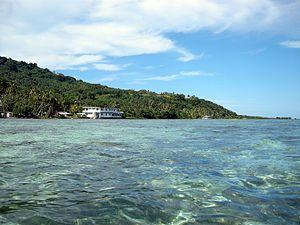
Photographie de l'île Weno, dans le lagon de Truk (États fédérés de Micronésie)
Weno, anciennement Moen, est une île de Micronésie située dans le lagon des îles Truk. Administrativement, elle constitue une municipalité de l'État de Chuuk. Avec 17 915 habitants en 2007, l'île est la plus habitée de Chuuk et la localité constitue la capitale de l'État. L'île est desservie par l'aéroport international de Chuuk et comporte des hôtels, des restaurants et des grottes sous-marines.